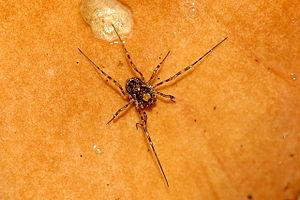
Les Phalangiidae sont une famille d'opilions Eupnoi.